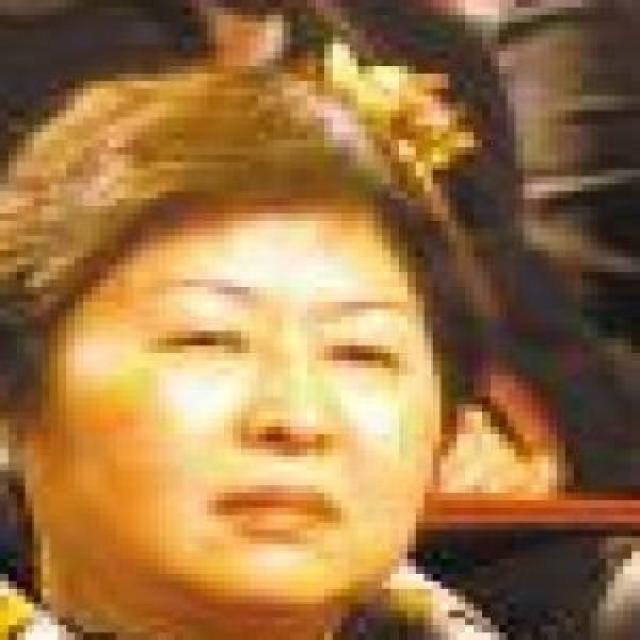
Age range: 45-64